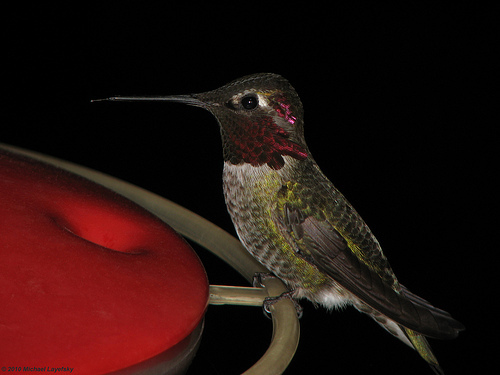
a very small perching bird with a long, pointed bill, an iridescent red throat, iridescent green side and back, and long gray-black wings.
bird has yellow body feathers, gray breast feather, and very long beak
this is a gray bird with some fuchsia on its cheek and some yellowish-green on its sides and a very long, very thin beak.
this black spotted bird has a shiny red breast and yellow flank and tail, a long thin beak.
the bird has a dark grey and brown colored belly and abdomen with its coverts covered in yellow, and black colored feathers.
this colorful bird is gray, lime green and hot pink on its throat with a long, sharp, pointed black beak.
this bird has a black and white belly with a long black bill.
a small bird with a black beak and an average size head compared to the body.
a gray bird white black and red head, long black bill, yellow spotted sides.
the colorful bird has a pink crown and long black bill.
Species: Anna Hummingbird